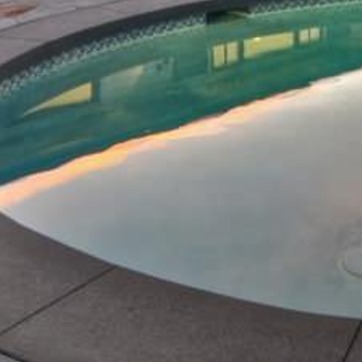
Material: water